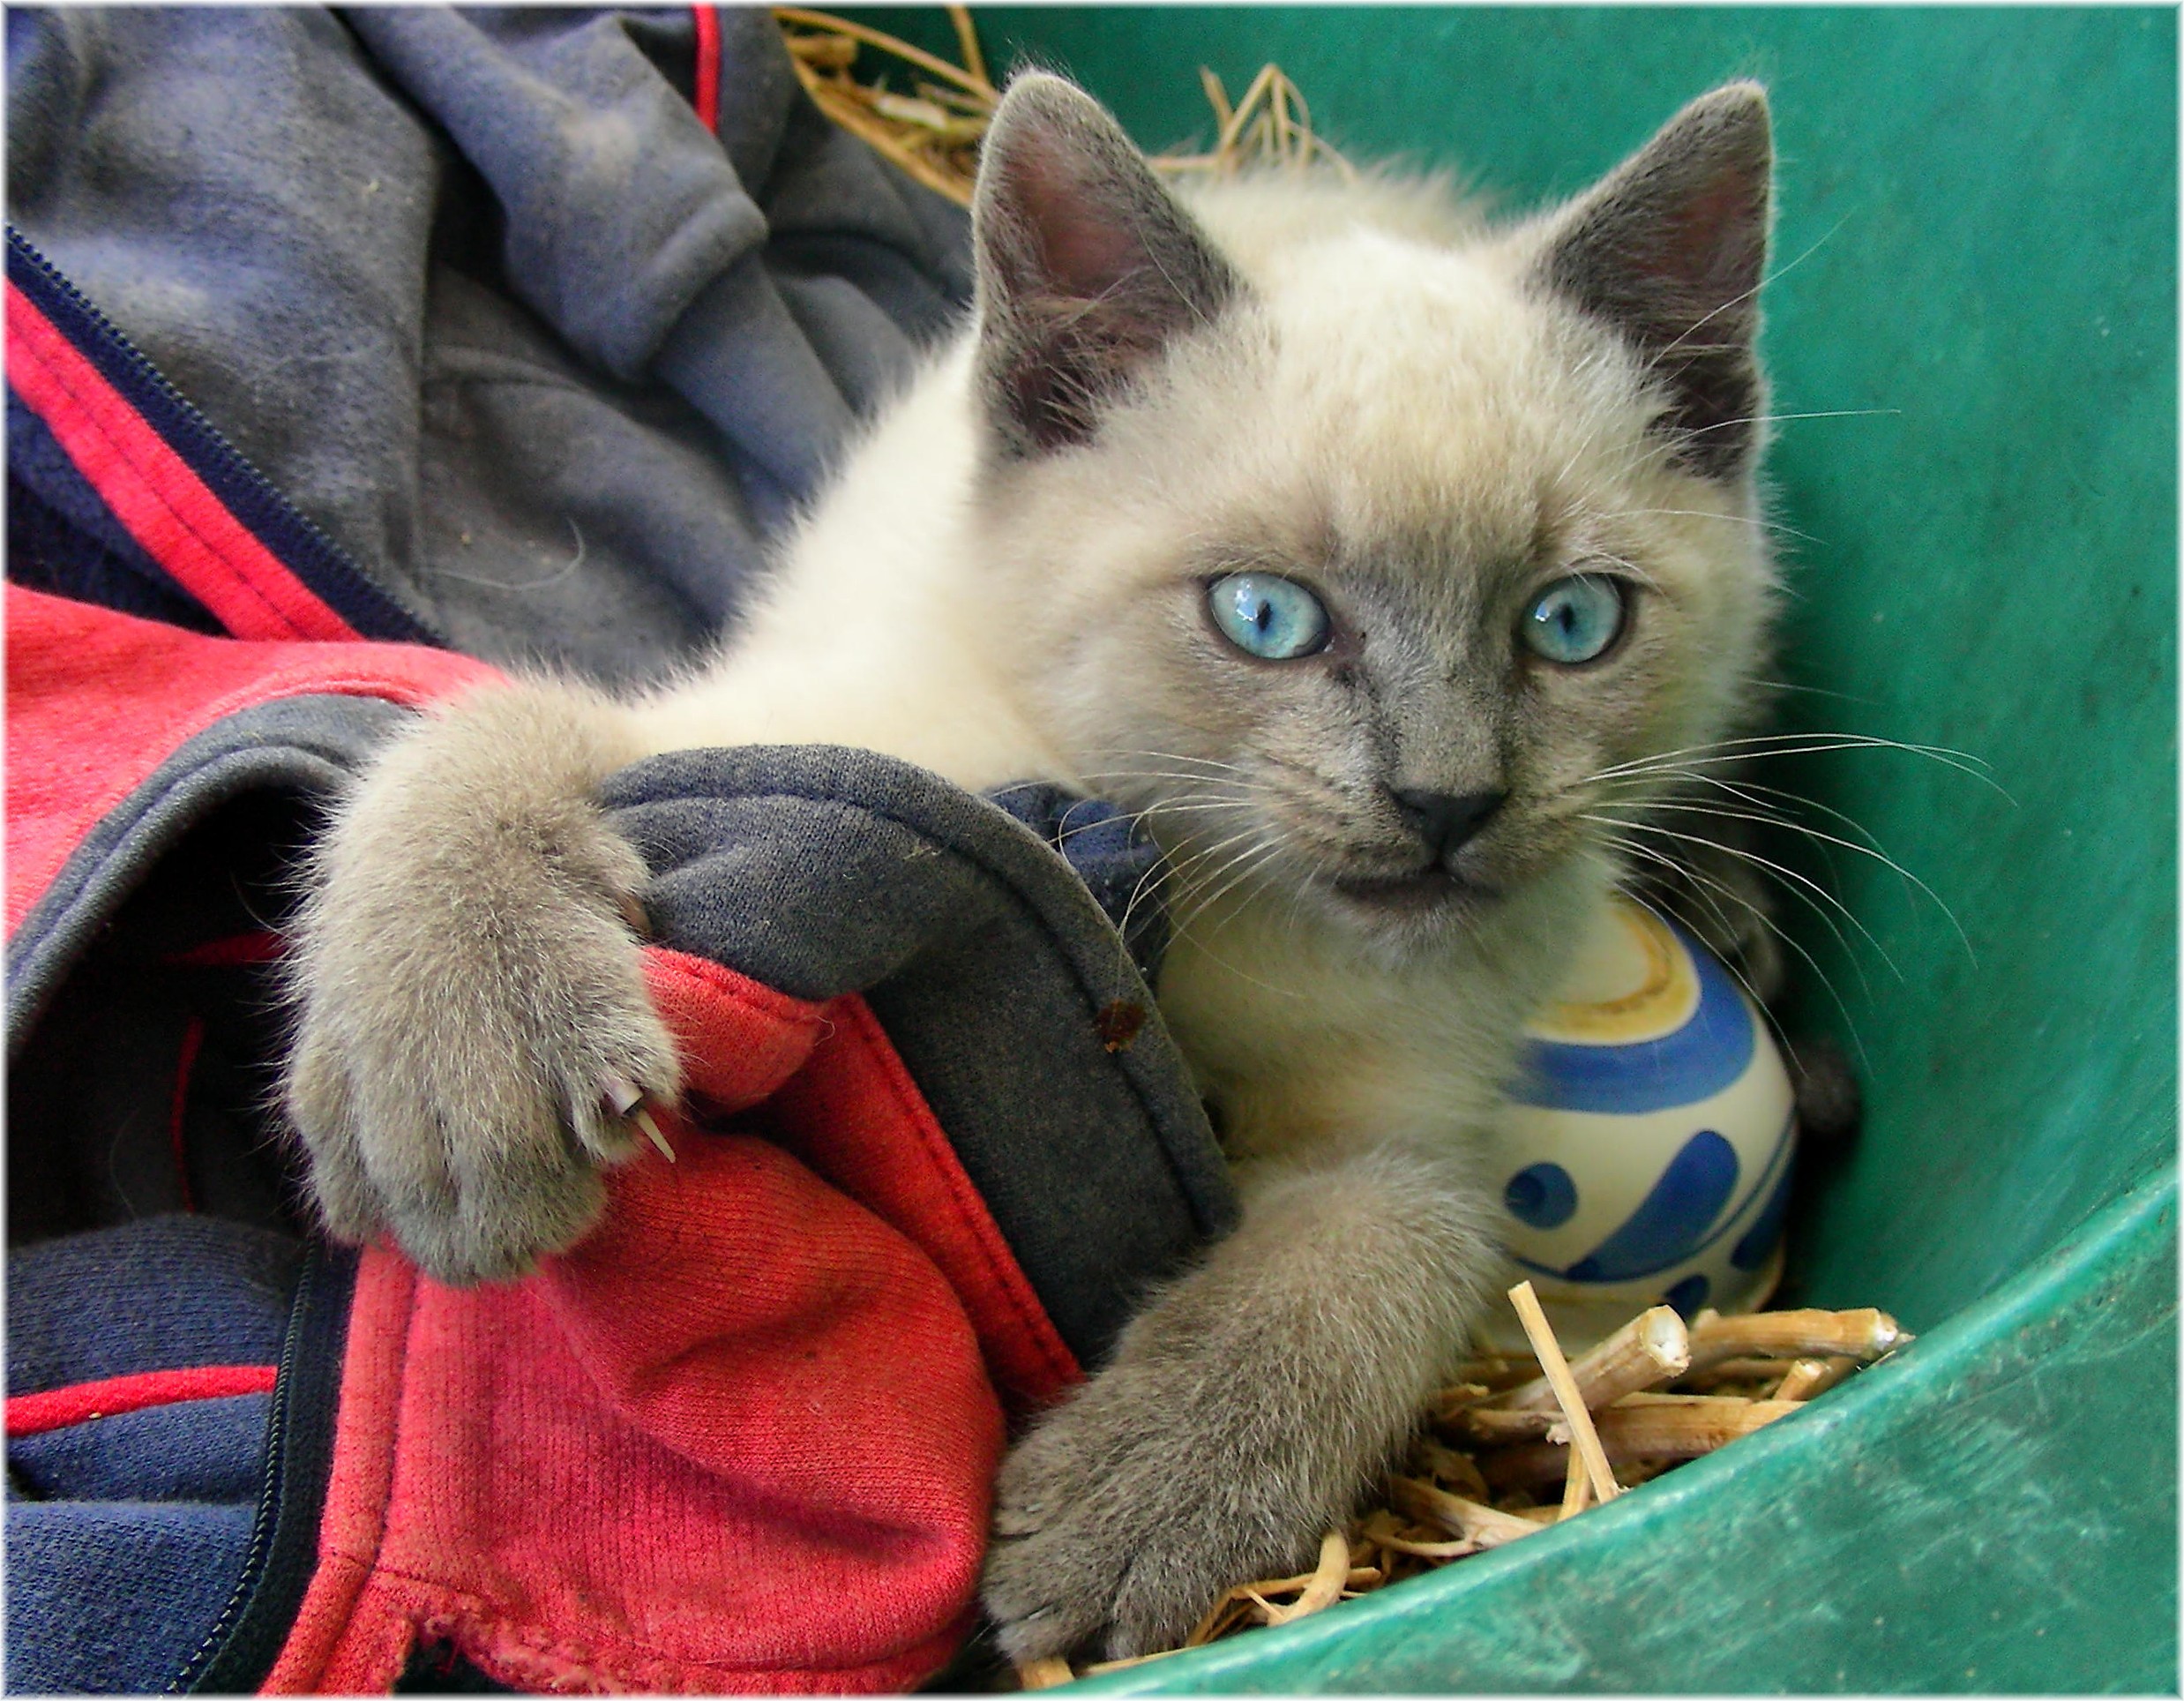
kitten, cat, mammal, whiskers, vertebrate, gatos, animales, animais, mascotas, small to medium sized cats, cat like mammal, domestic short haired cat